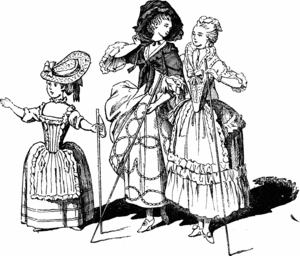
""La canne féminine au XVIIIe siècle.""
La canne est un accessoire allongé en forme de bâton, touchant le sol et tenu à la main, principalement destiné à aider la marche, bien qu'il puisse remplir d'autres fonctions. La spécialisation du mot canne au sens de « bâton léger sur lequel on s'appuie pour marcher » n'est pas attestée avant le XVIᵉ siècle, puis au sens de « bâton de promenade » au XVIIᵉ siècle et est vraisemblablement empruntée à l'italien canna, issu du latin canna « roseau ». La canne connaît d'innombrables déclinaisons de forme, d'usage, voire de dénomination.